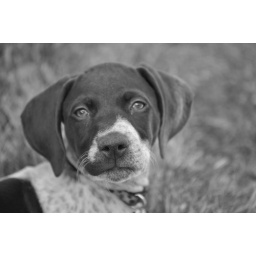
Beautiful in black and white